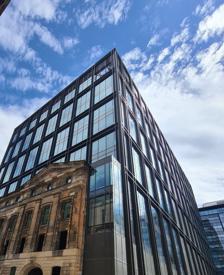
Building: 1 Atlantic Square
Country: United Kingdom
Year built: 2022
Building in Glasgow, Scotland 1 Atlantic Square 1 Atlantic Square General information Architectural style Modernist Address Atlantic Square, Argyle Street, Glasgow , Scotland, G2 8JQ Coordinates 55°51′30″N 4°15′47″W / 55.858357°N 4.263013°W / 55.858357; -4.263013 Year(s) built 2018–2022 Groundbreaking March 2018 Construction started March 2018 Completed 2022 Opened June 2022 Cost £150 million Owner HM Revenue and Customs Technical details Size 300,000 sqft Floor count 10 Floor area 284,000 sqft Design and construction Architect(s) BAM Design Cooper Cromer Architecture firm BAM Construction Other information Parking Yes 1 Atlantic Square is a high-rise office building located at Atlantic Square within the city of Glasgow , Scotland. It is currently the Scottish headquarters of HM Revenue and Customs and Second headquarters of the Cabinet Office , and is one of two buildings located at Atlantic Square, with the smaller 2 Atlantic Square, a 7-storey office building, situated next to the building. The 300,000 sqft building cost £150 million to construct by BAM Construction (BAM TCP Atlantic Square) and was designed by BAM Design and Cooper Cromer. Background Planning permission was submitted by BAM TCP Atlantic Square to Glasgow City Council on 28 September 2017. The planning application stated that the intended usage for development was the erection of mixed use development at the site. On 16 October 2017, Glasgow City Council made a decision relating to the planning application which had been submitted, and the council issued no objections to the proposed development and agreed on the discharges of obligations. There were, however, a total of 11 constraints associated with the proposed development at the site. Construction TCP ATLANTIC SQUARE LIMITED, based in London , had purchased the site in April 2002 for £5,150,000. In February 2018, LGIM Real Assets (Legal & General) confirmed that construction on 1 Atlantic Square was set to commence in March 2018. Prior to construction beginning, HM Revenue and Customs had already signed a 20-year lease on the building, making it the agencies main HQ in Scotland. Construction was completed by 2022, and HMRC began to move 2,600 HMRC staff and 270 Cabinet Office staff in to the building. By 2025, it is expected that more than 3,500 civil servants will be based at the office. 2 Atlantic Square 2 Atlantic Square ( Scottish Gaelic : 1 Ceàrnag an Atlantaig ) is a 7-storey Grade A office building located within the International Financial Services District , direct next to 1 Atlantic Square. 2 Atlantic Square is the second development at Atlantic Square following the taller tower 1 Atlantic Square situated next to the building. Hailed as a "flagship development" within the city of Glasgow, the building is home to some of the world's most "prestigious" companies including BDO Global , Atkins and Siemens . Background Planning permission was submitted by BAM TCP Atlantic Square to Glasgow City Council on 28 September 2017. The planning application stated that the intended usage for development was the erection of mixed use development at the site. On 16 October 2017, Glasgow City Council made a decision relating to the planning application which had been submitted, and the council issued no objections to the proposed development and agreed on the discharges of obligations. There were, however, a total of 11 constraints associated with the proposed development at the site. The 2 Atlantic Square development is part of a wider Scottish investment by BDO, with the company investing in refurbishment work at an office development in Edinburgh . 2 Atlantic Square is marketed as a Grade A office space development, with 77,219 sq ft of space available for businesses. Representing a Grade A vacancy rate of 0.34%, 2 Atlantic Square was in part responsible for Glasgow's office rents growing to £35.25 per sq ft in the last quarter of 2021. Construction TCP ATLANTIC SQUARE LIMITED, based in London , had purchased the site in April 2002 for £5,150,000. In February 2018, LGIM Real Assets (Legal & General) confirmed that construction on 1 Atlantic Square was set to commence in March 2018. Upon completion and opening, Dougie Peters, BAM Properties managing director, said of 2 Atlantic Square “Market interest in 2 Atlantic Square remains very high and the quality and strategic location of the building has undoubtedly been instrumental in attracting another high-profile client BDO . We are delighted to have secured this agreement with BDO, highlighting the strong continuing demand for Grade A, sustainable commercial office space in Glasgow.” Features 2 Atlantic Square features 24/7 security as well as featuring blast proof glass. In 2021, the planning department at Glasgow City Council granted planning permission for a 204 seated restaurant with permission granted for the restaurant to sell alcohol. The restaurant is located on the ground level of 2 Atlantic Square, with the remaining floors being office space. Tenants The building has a variety of tenants either owning or renting office space. As of September 2023, the current tenants are: FL# Companies 7 Plant / PV panels / green roof 6 Atkins 5 Atkins BDO Global 4 Burness Paull 3 Siemens 2 Vacant 1 Vacant Ground Retail / reception / showers Lower Ground Parking & cycle storage/lockers & shower facilities See also International Financial Services District - Glasgow References